Thatchers Cider

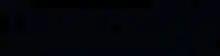

Thatchers Cider is a family-owned cider maker in the village of Sandford in North Somerset, England.